Chatham, Virginia

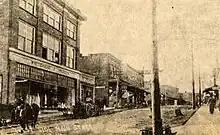
Lower Main Street, Chatham, February 1911

According to the United States Census Bureau, Chatham has a total area of 2.0 square miles (5.3 km), all land.